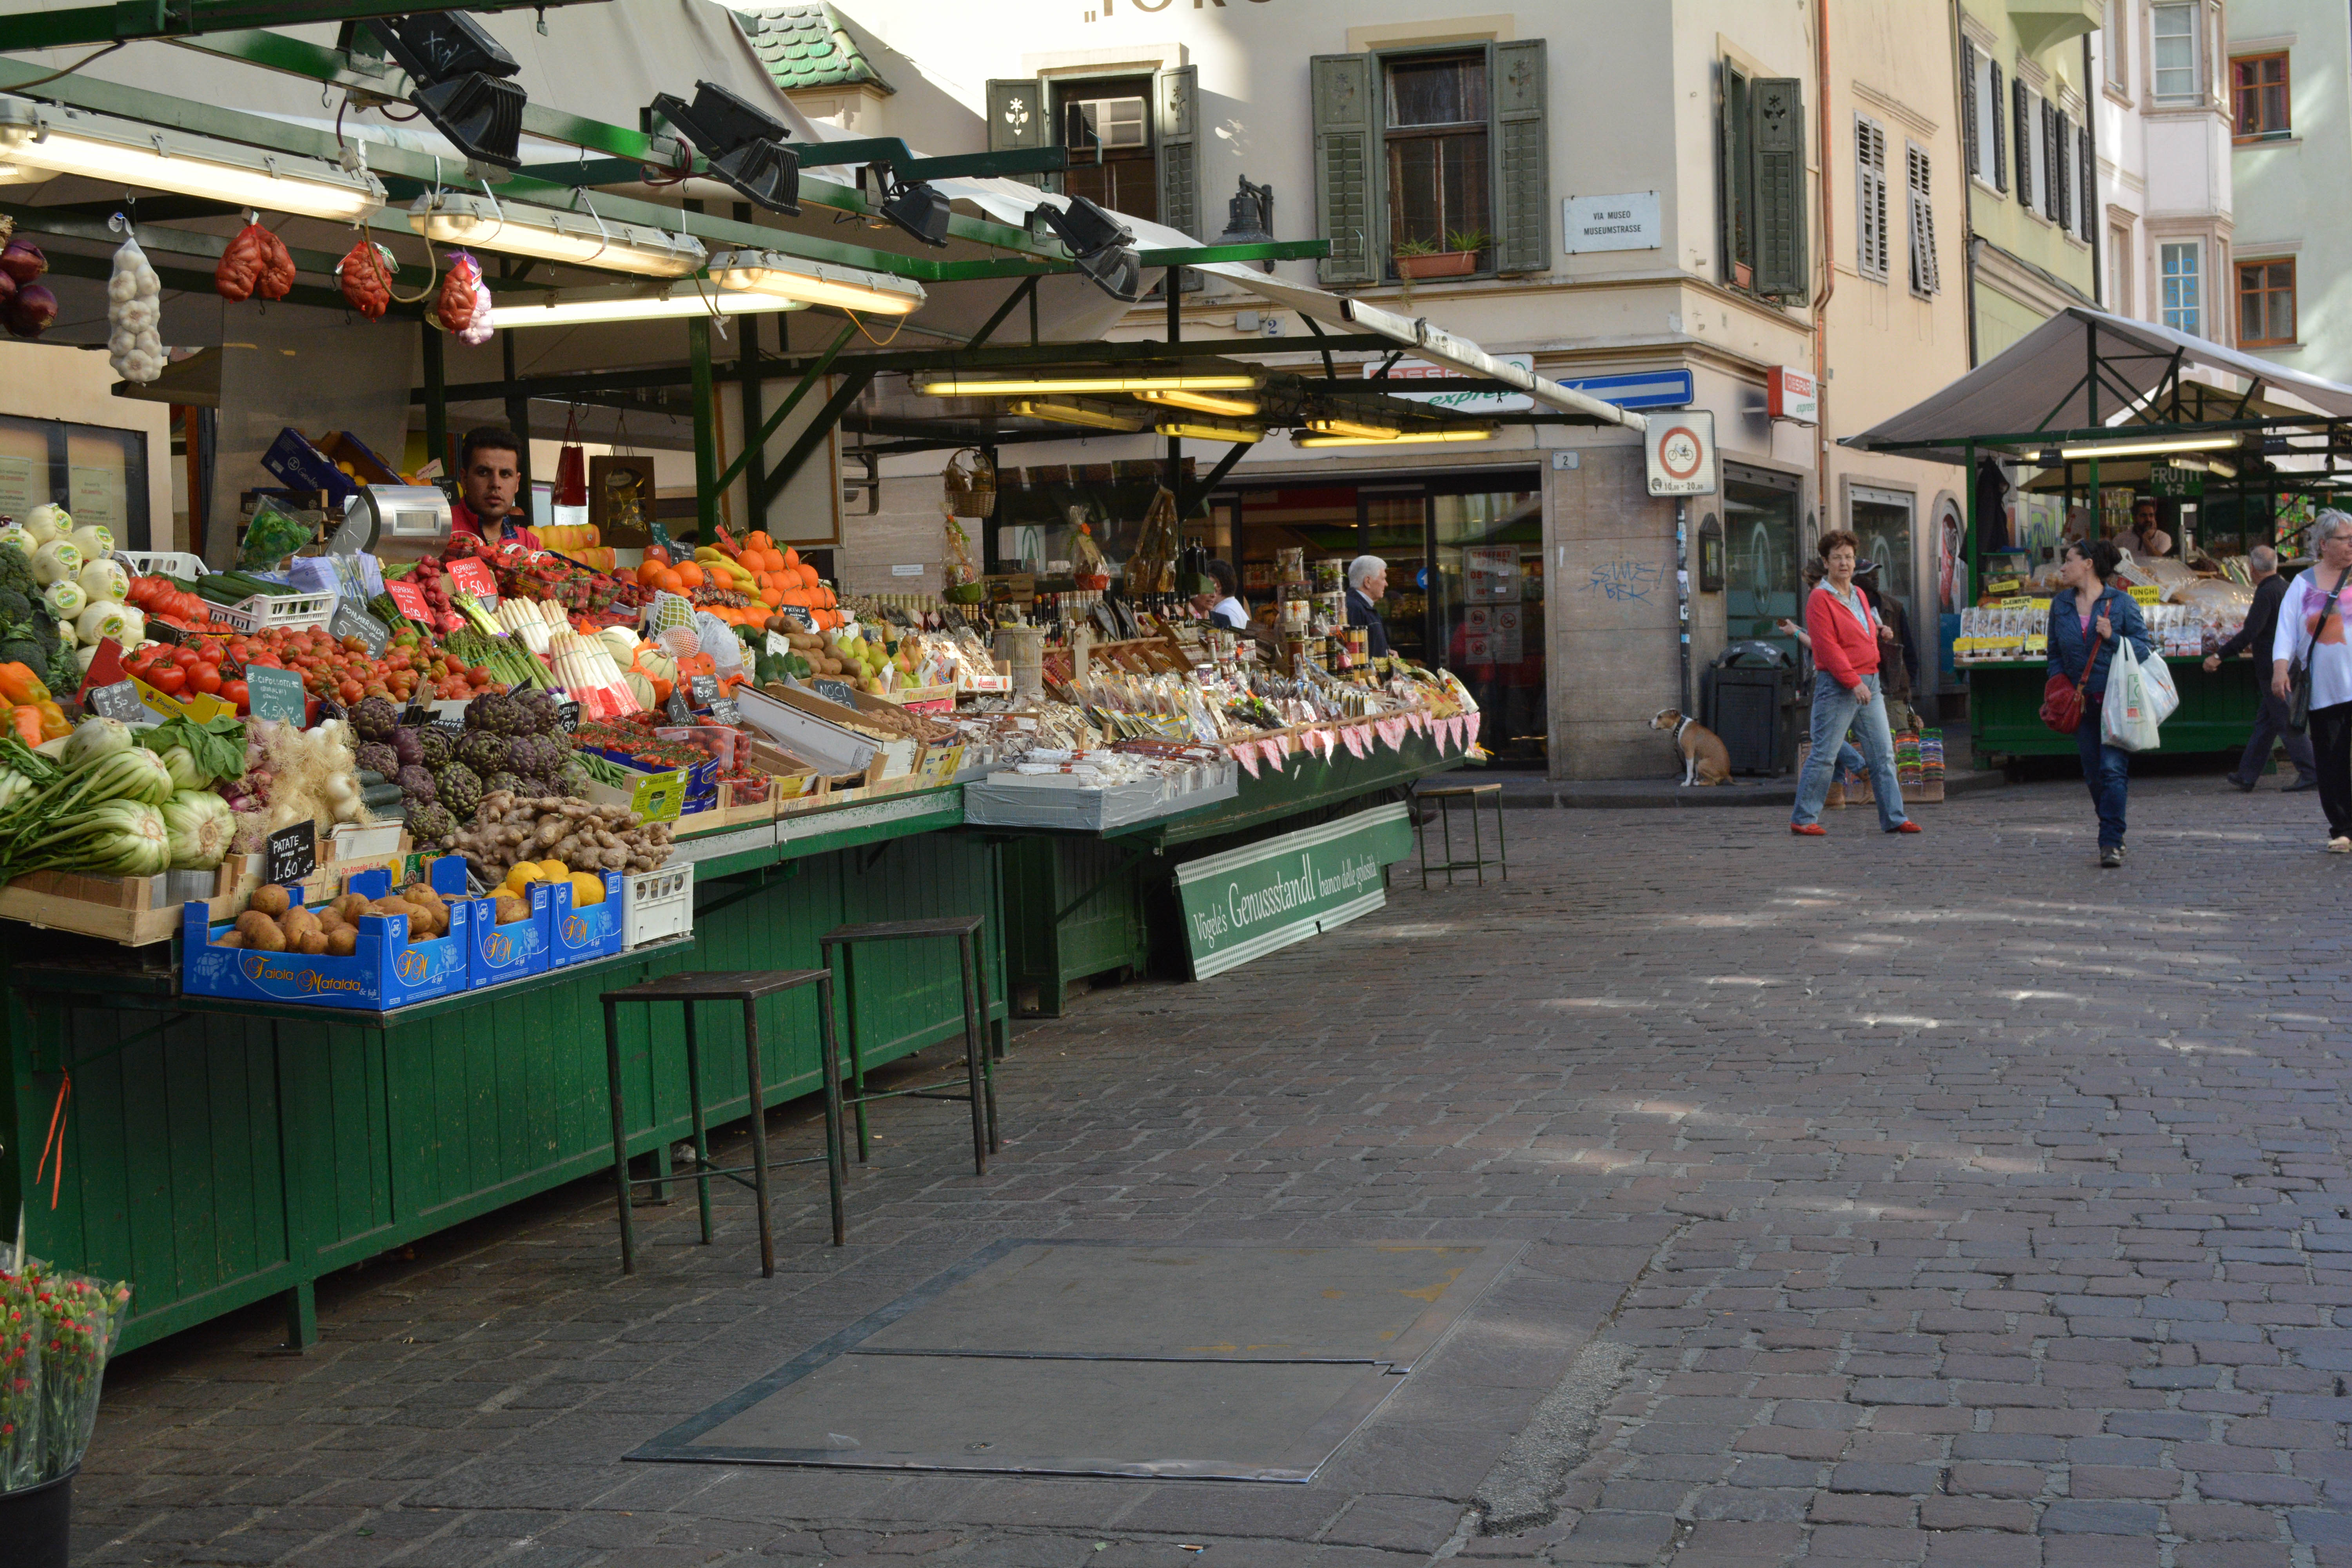
pedestrian, street, flower, city, vendor, market, marketplace, public space, stall, human settlement